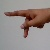
The image shows a hand gesture representing the letter 'P' in Indian Sign Language.